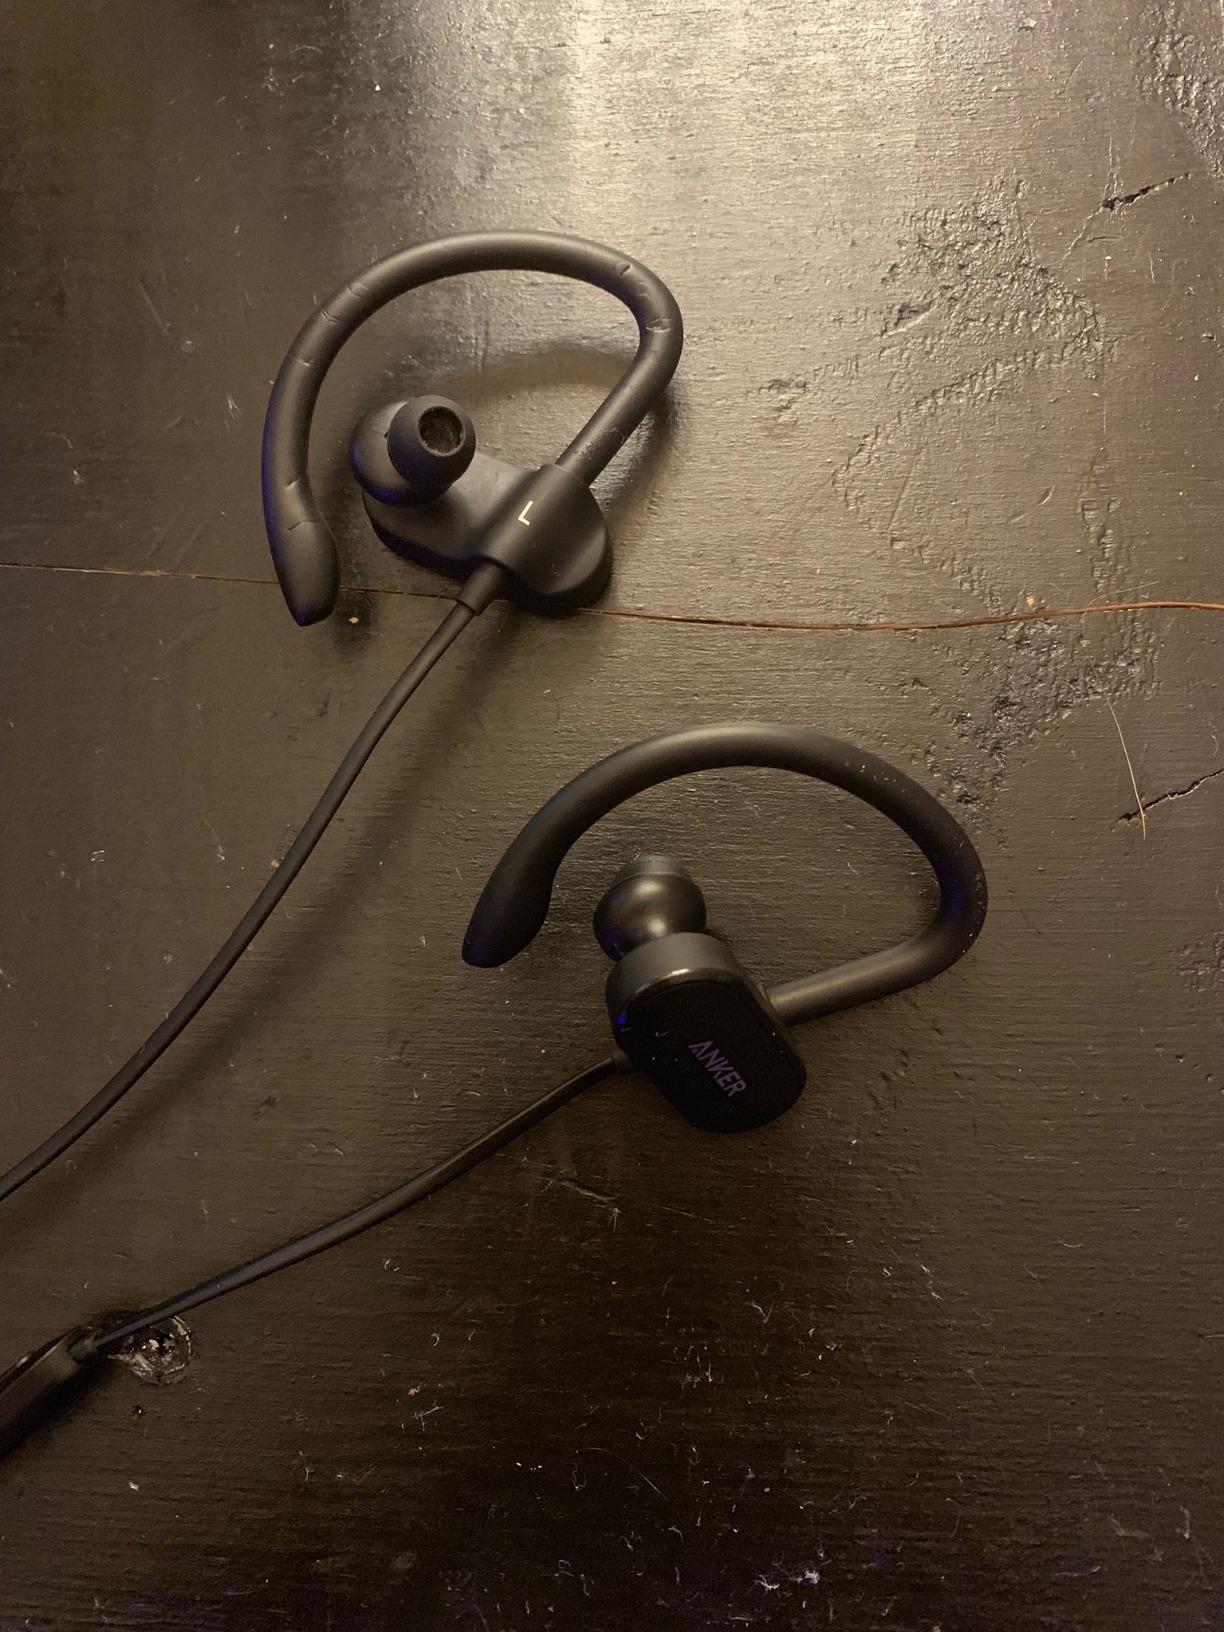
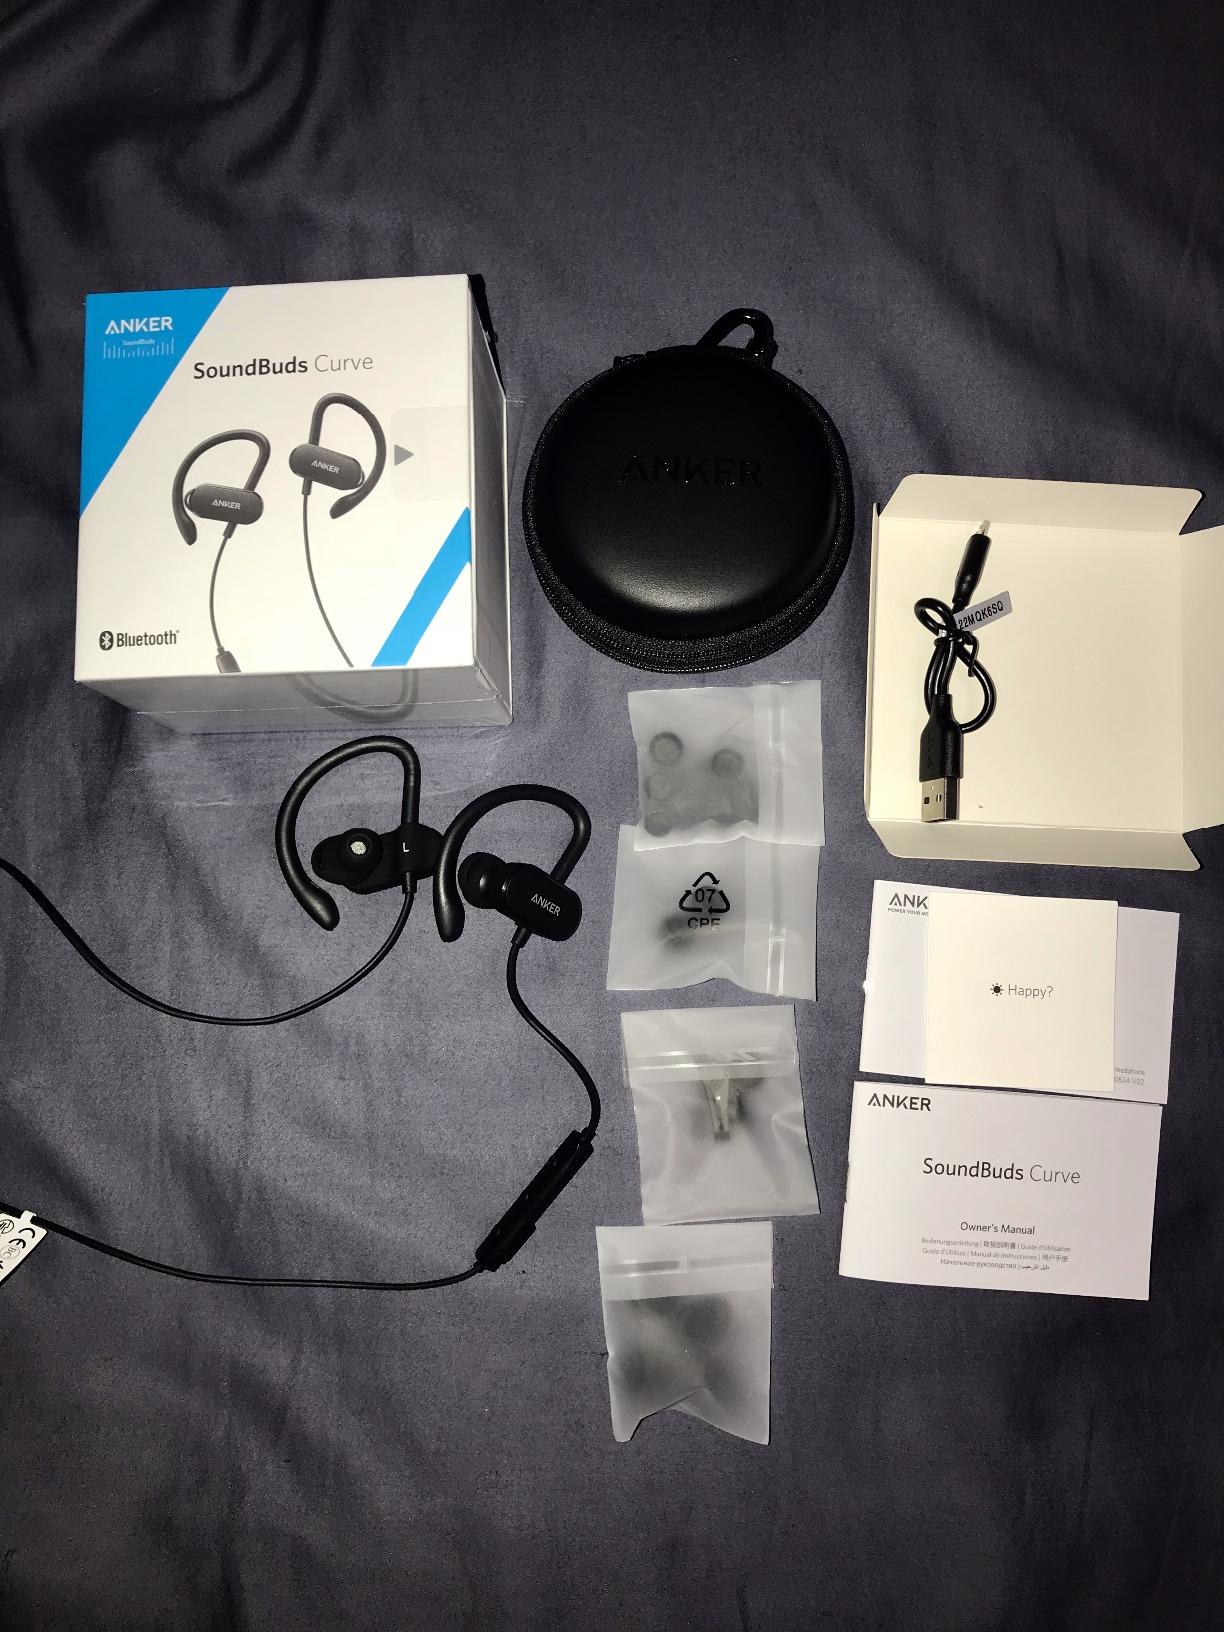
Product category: headphones
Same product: yes